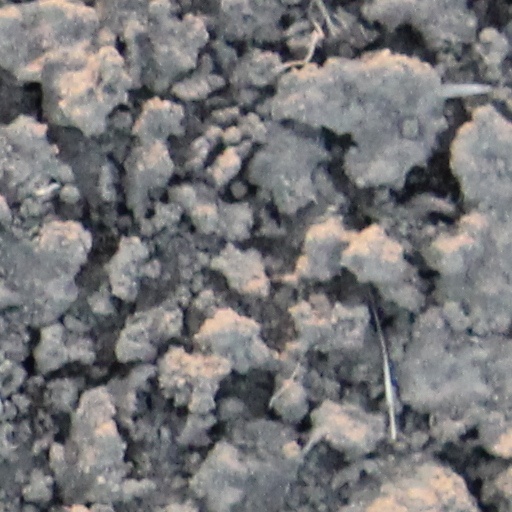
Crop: wheat